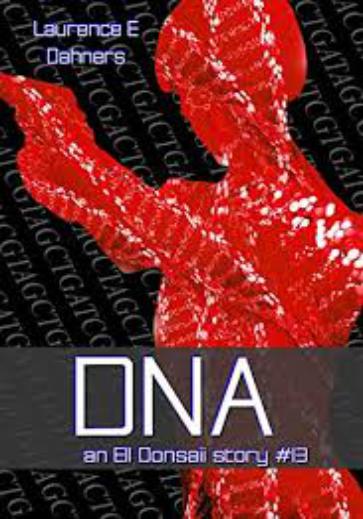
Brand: Athletic DNA
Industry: Clothes